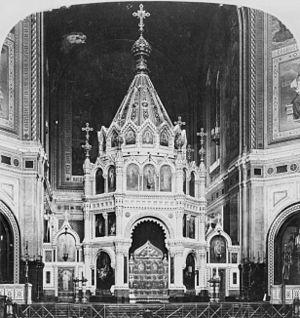
La cathédrale du Christ-Sauveur, située à Moscou, a été édifiée une première fois entre 1839 et 1883 sur les plans de l’architecte russe Constantin Thon, en mémoire de la victoire de la Russie sur la Grande Armée de Napoléon Iᵉʳ. Détruite sous Staline en 1931, elle fut reconstruite presque à l’identique entre 1995 et 2000. Elle est dédiée au Christ Sauveur. C'est l'église-cathédrale de Moscou, siège du patriarcat.